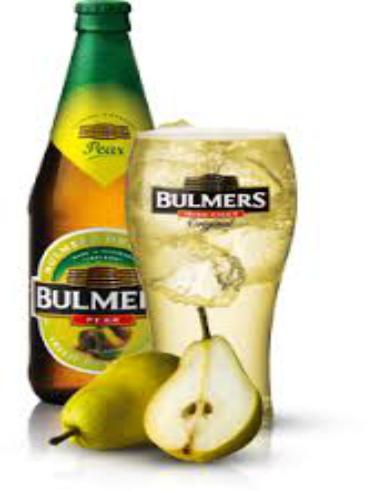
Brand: H. P. Bulmer-2
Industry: Food